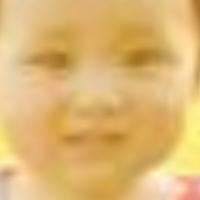
Age group: age 01-10